Peretola

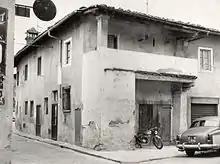
Amerigo Vespucci house in Peretola

A house in Peretola (No. 8, on the corner of via Peretola and via del Campagnie) is claimed to be the original home of the Vespucci family, and birthplace of the celebrated navigator Amerigo Vespucci (although Amerigo Vespucci was raised in their urban home in the Ognissanti quarter of the city of Florence proper).